Hugh Grenier

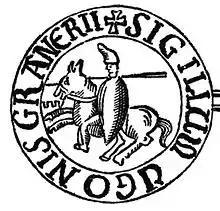
Seal of Hugh of Grenier ("Sigilium Ugonis Granerii")

Hugh Grenier (died 1168/1174) was the lord of Caesarea from 1149/1154 until his death. He was the younger son of Walter I Grenier and his wife, Julianne. His older brother, Eustace (II), was prevented by leprosy from inheriting the lordship and it passed to Hugh.